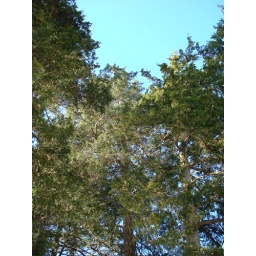
Junipers against a blue sky in Ashland.